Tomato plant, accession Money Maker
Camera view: bottom (45 deg); turntable rotation: 30 degrees
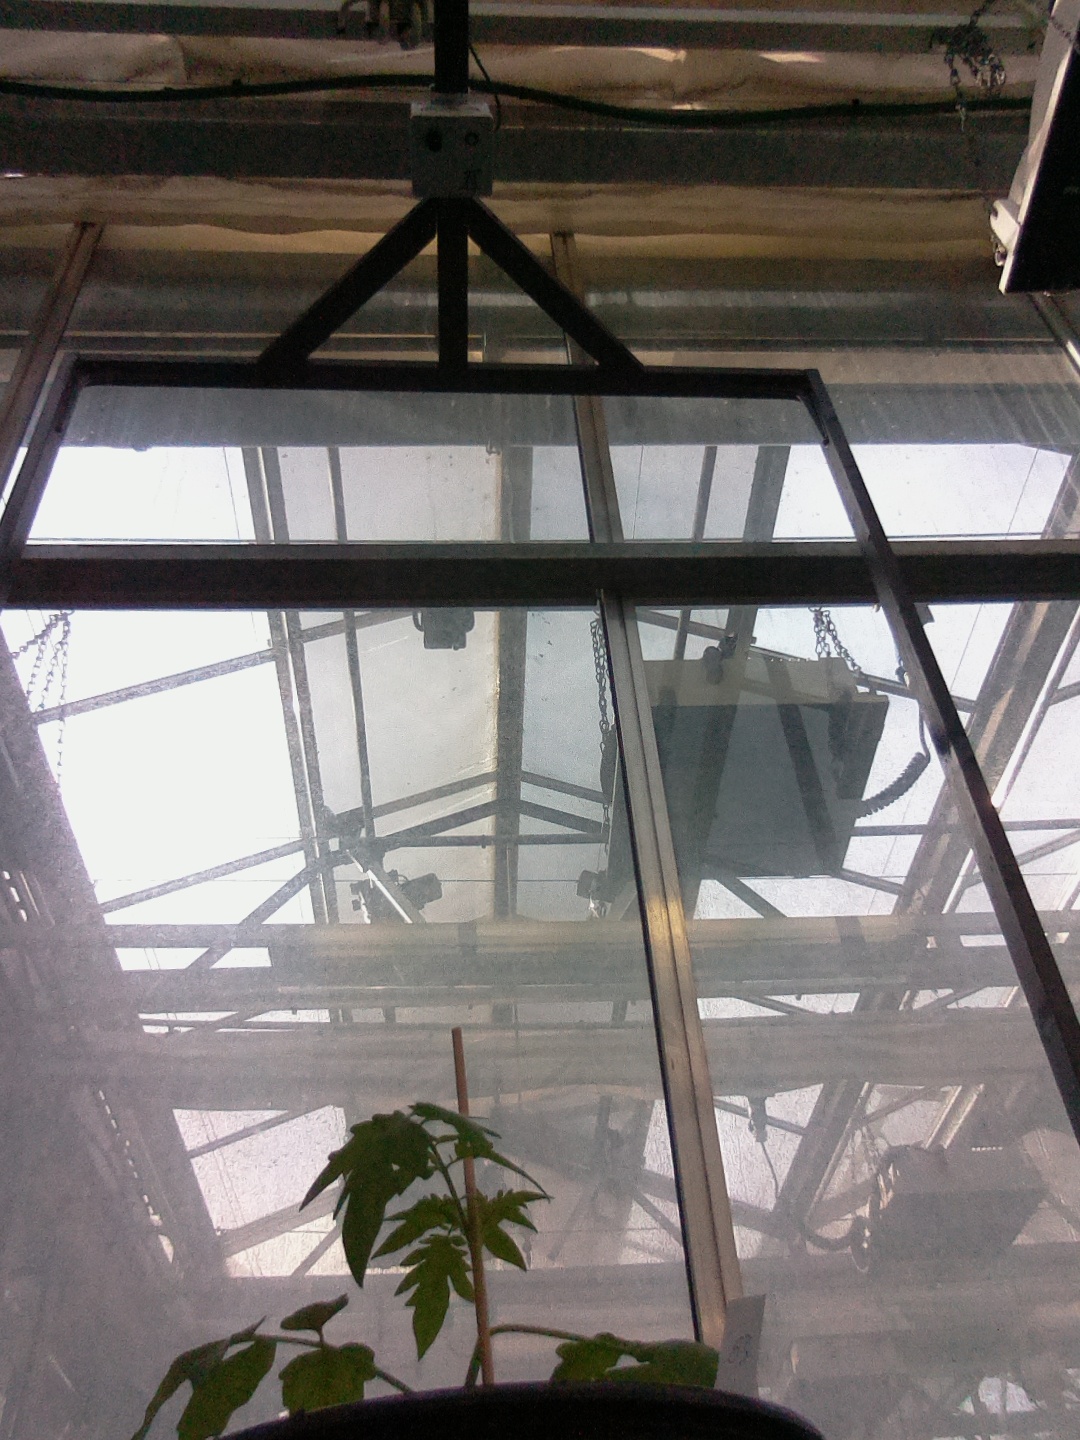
BBCH growth stage 13: 6 of true leaves visible